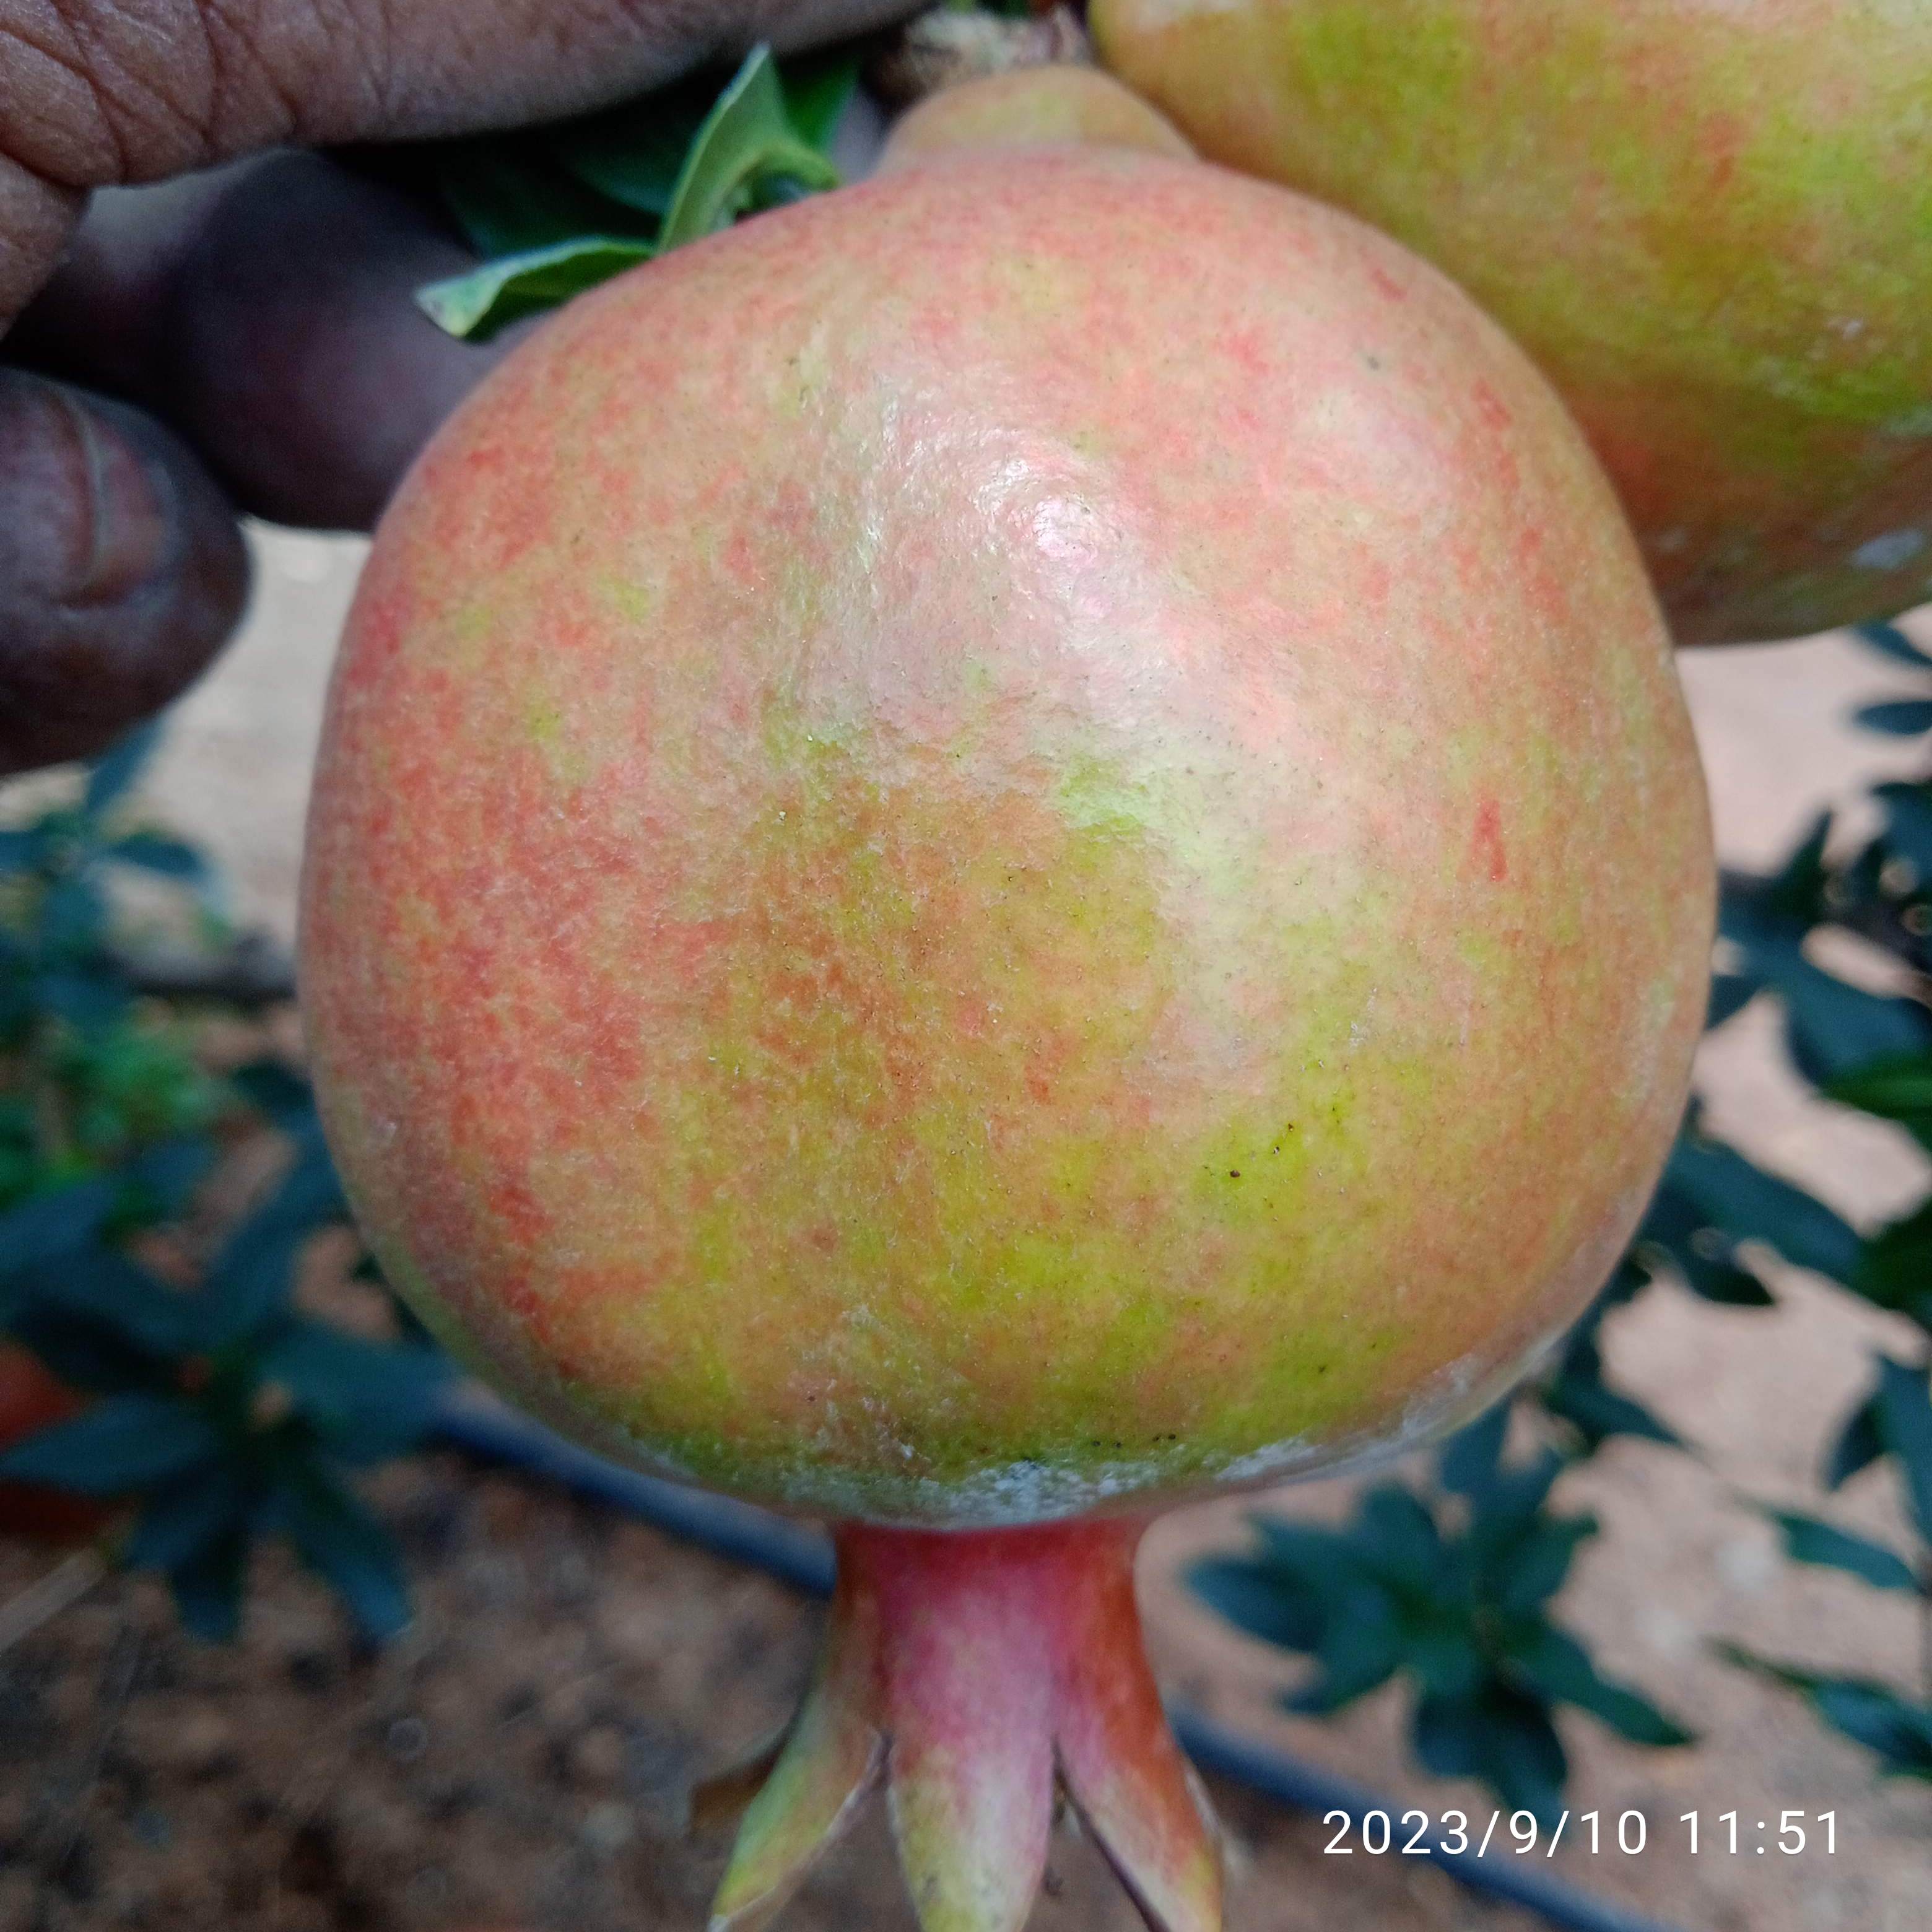
Label: Healthy